Sivignon

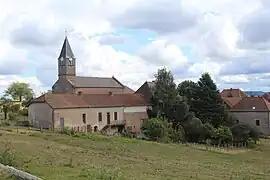
The church in Sivignon

Sivignon is a commune in the Saône-et-Loire department in the region of Bourgogne-Franche-Comté in eastern France.